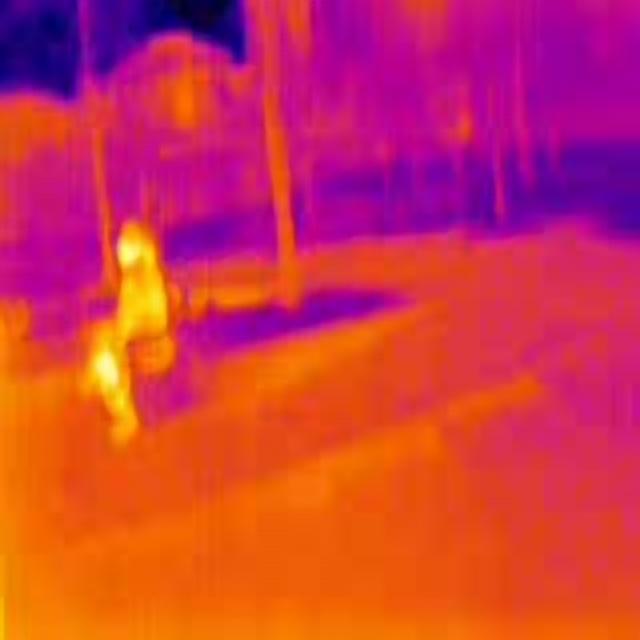
Detected objects:
label: person